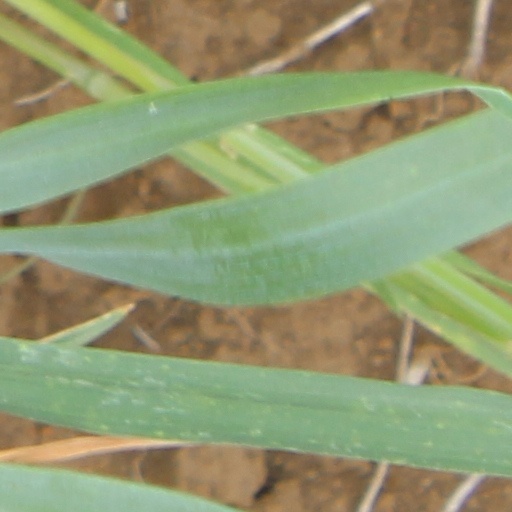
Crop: wheat